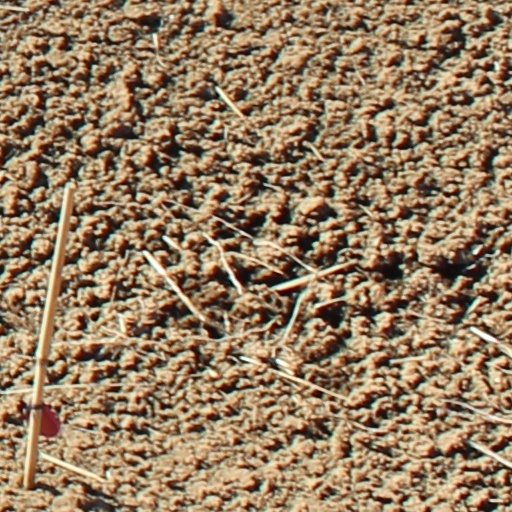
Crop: wheat